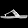
Label: Sandal